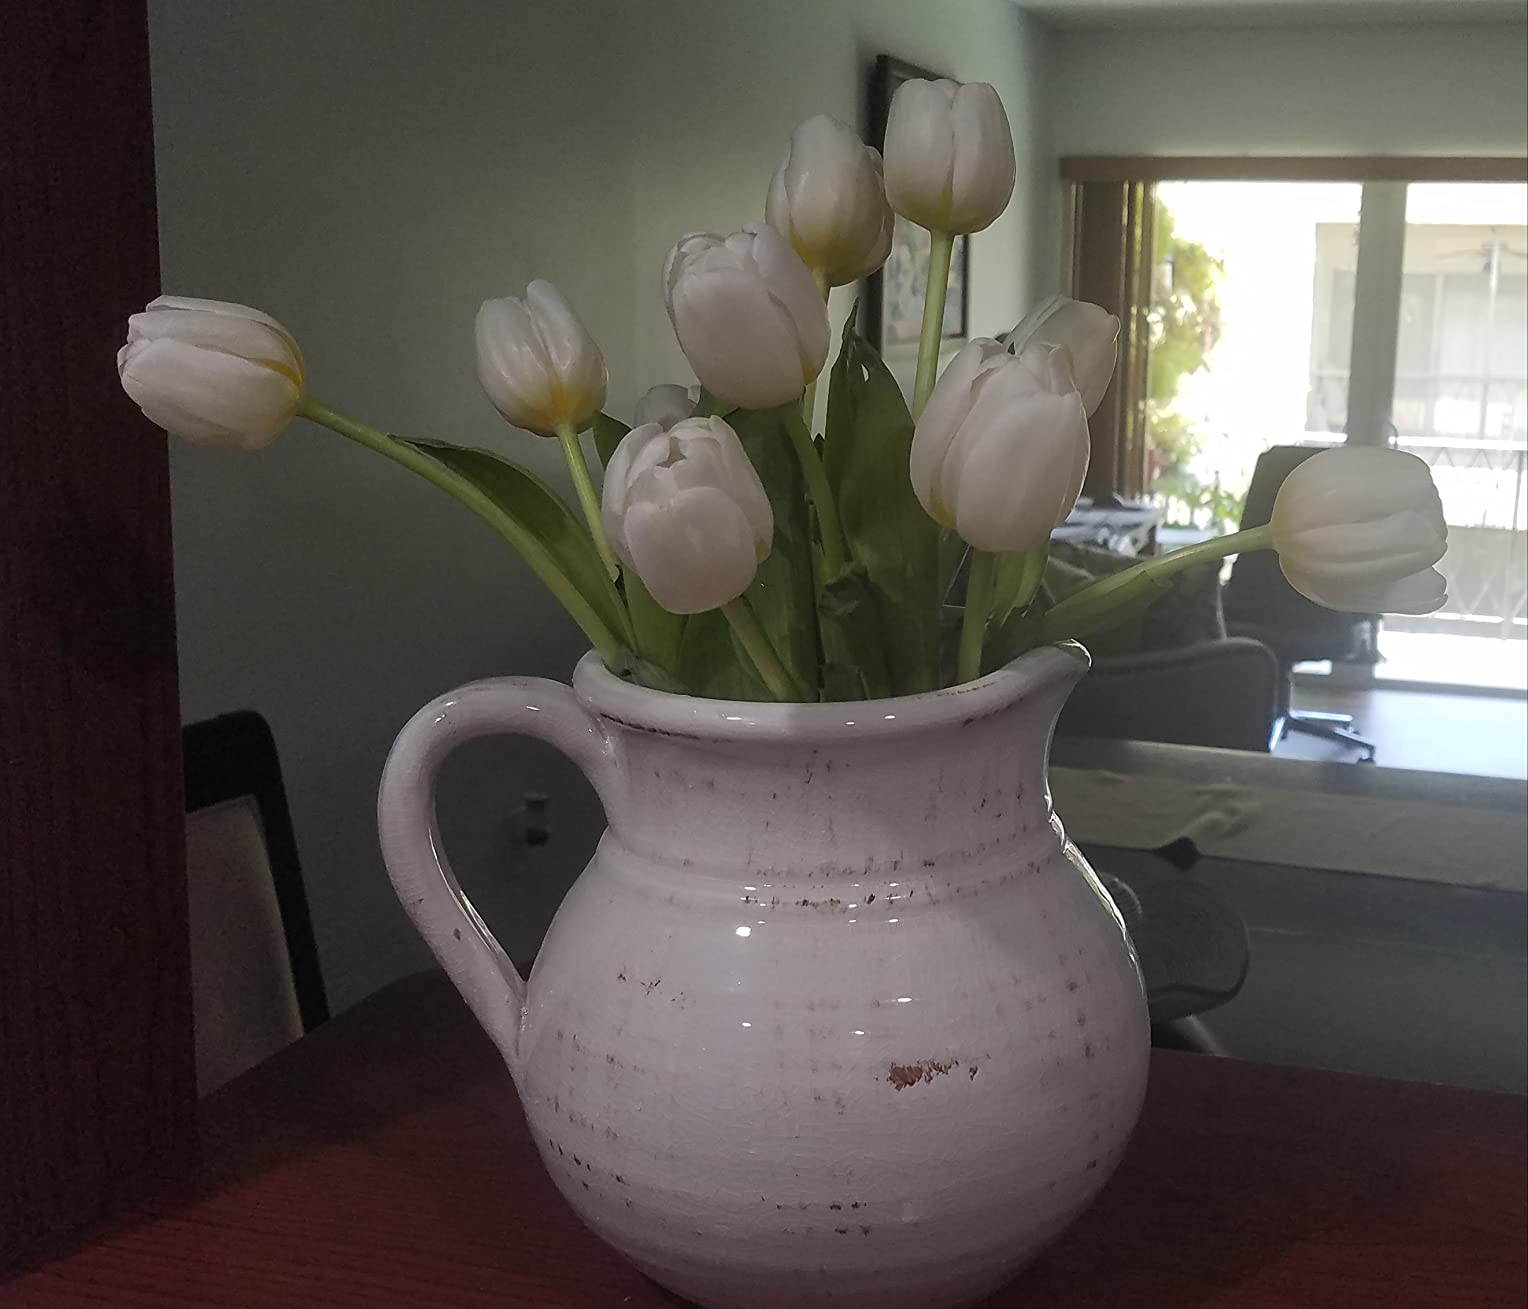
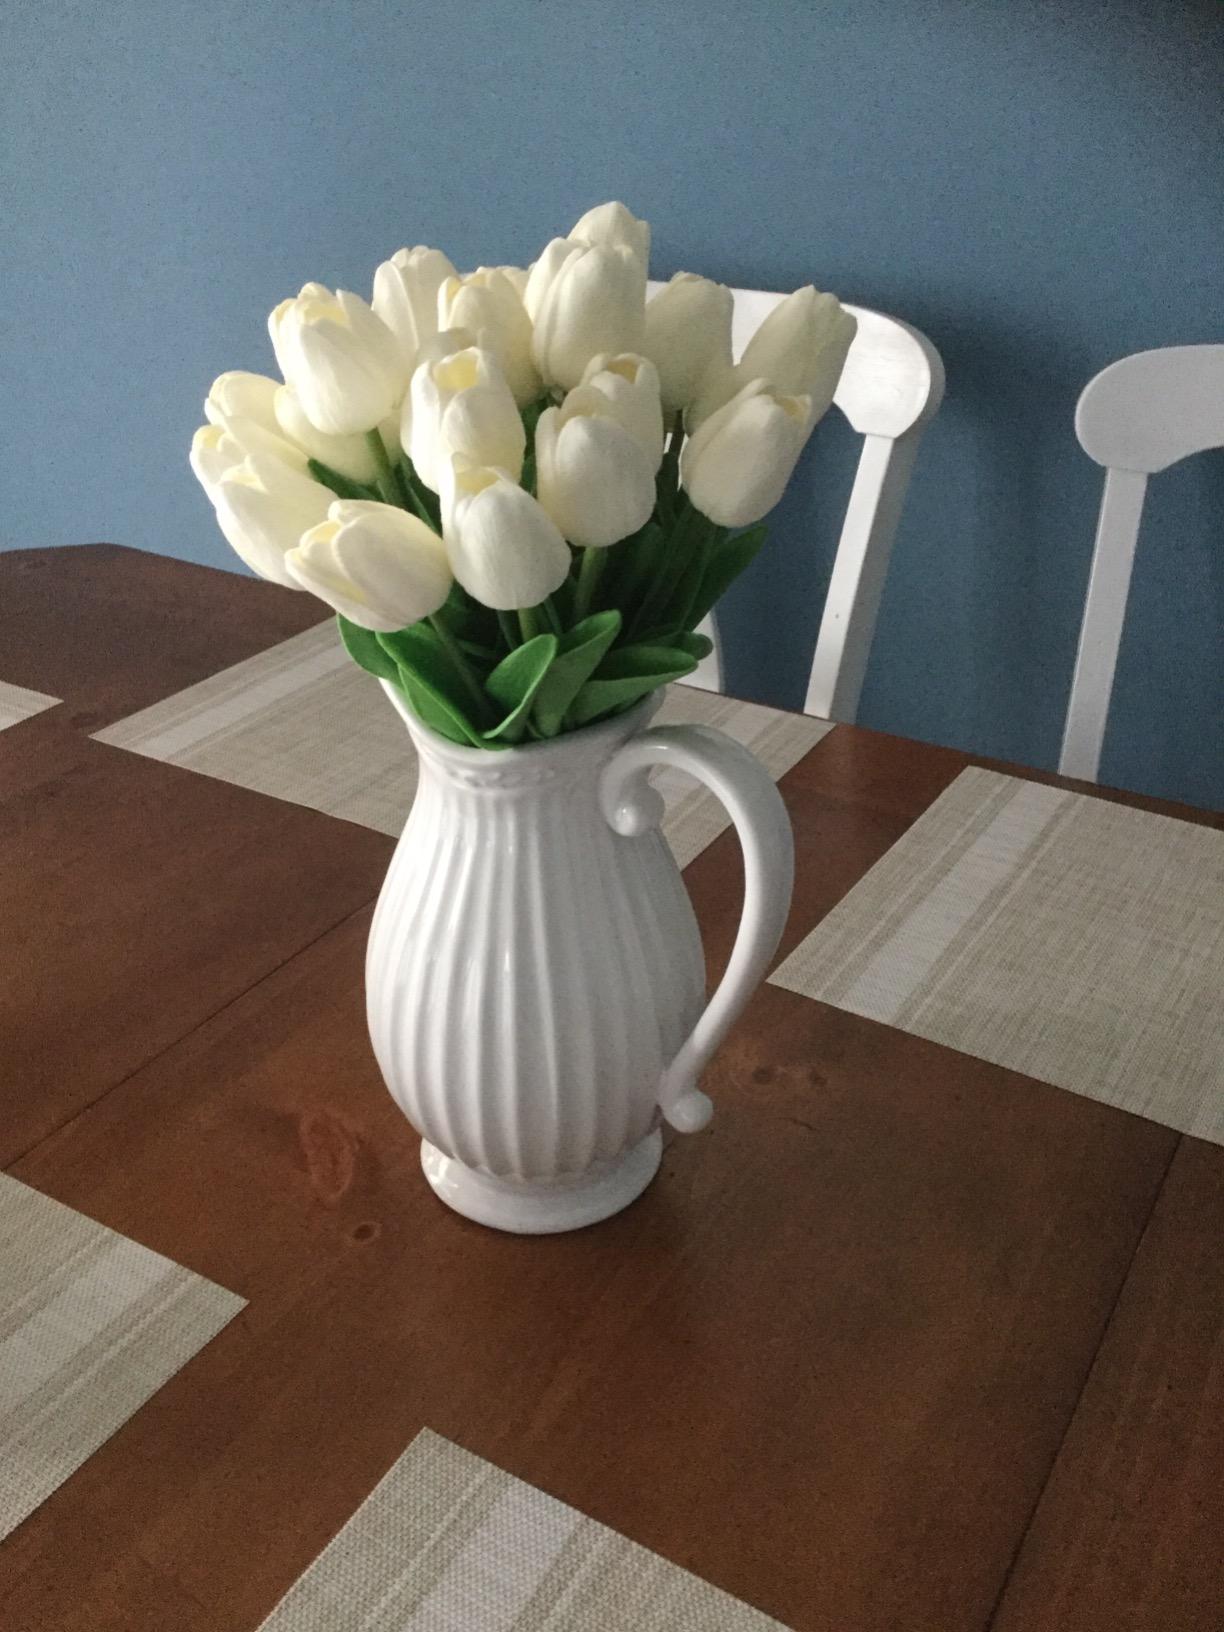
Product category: vase
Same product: no